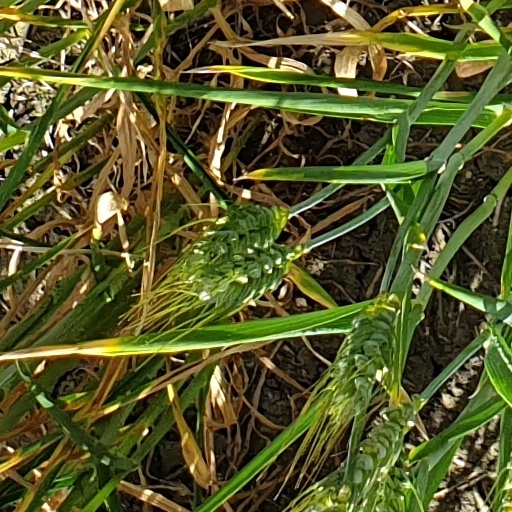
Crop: wheat